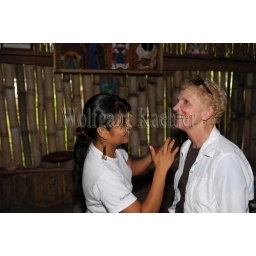
Costa rica, near fortuna, maleku tribe, village, tourists attending lecture, dye from annatto plant being used to paint face